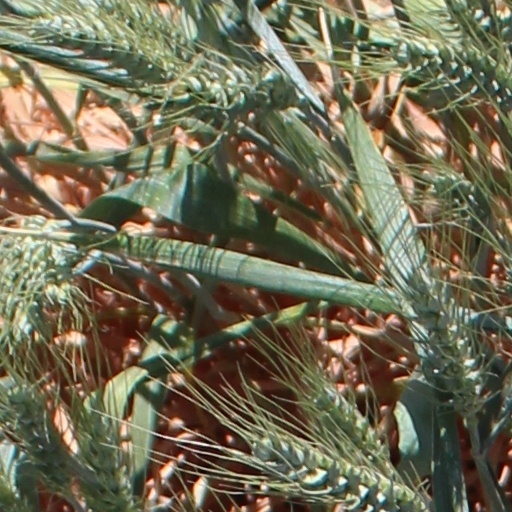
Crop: wheat